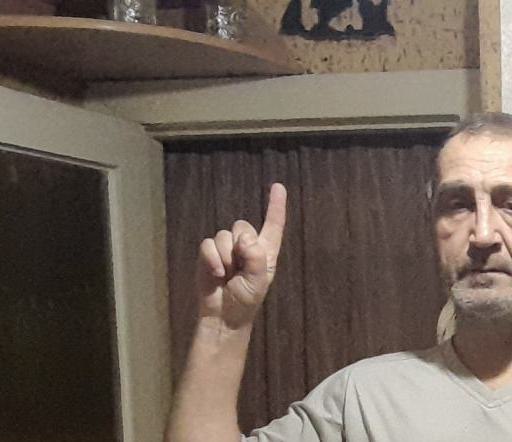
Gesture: one